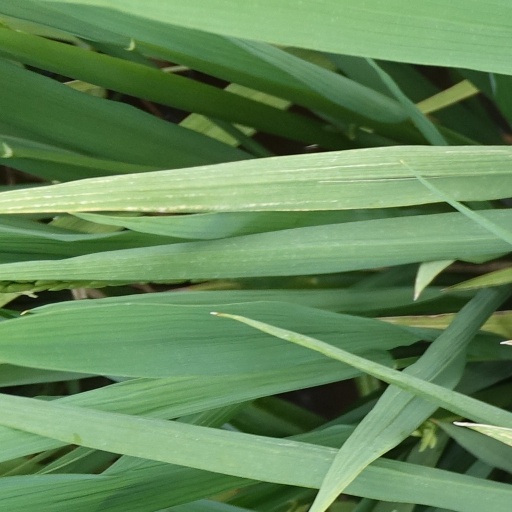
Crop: rice